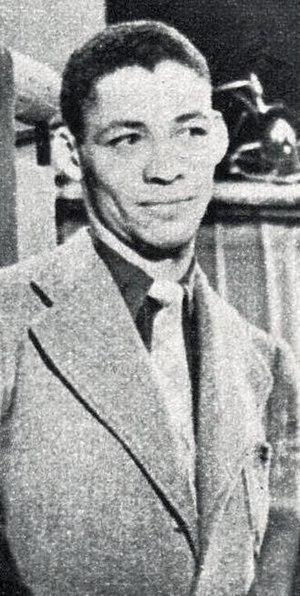
Raoul Diagne en novembre 1938.
Raoul Diagne est un joueur puis un entraîneur de football français, né le 10 novembre 1910 à Saint-Laurent-du-Maroni en Guyane et mort le 12 novembre 2002 à Créteil.